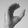
ASL letter: C